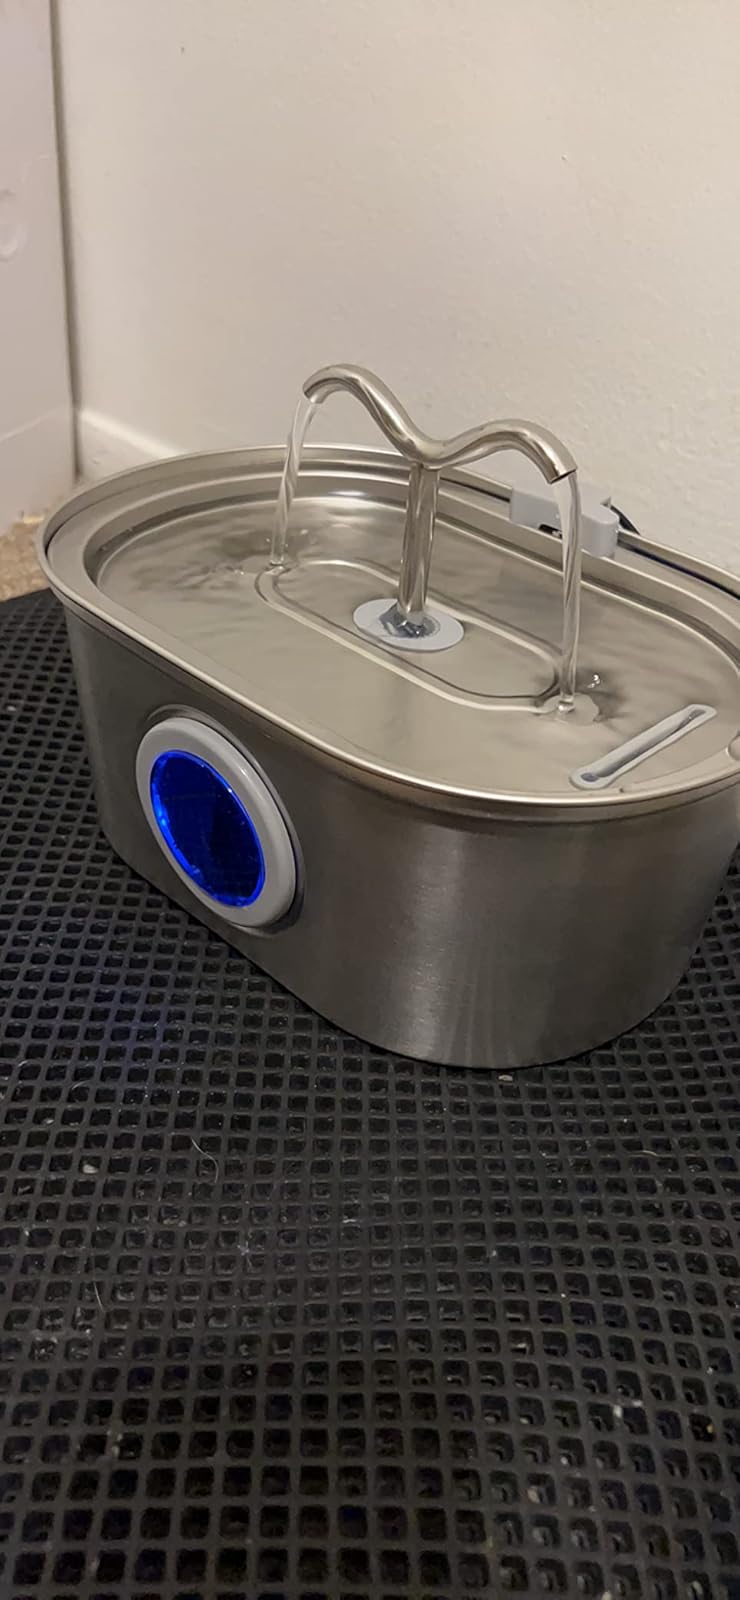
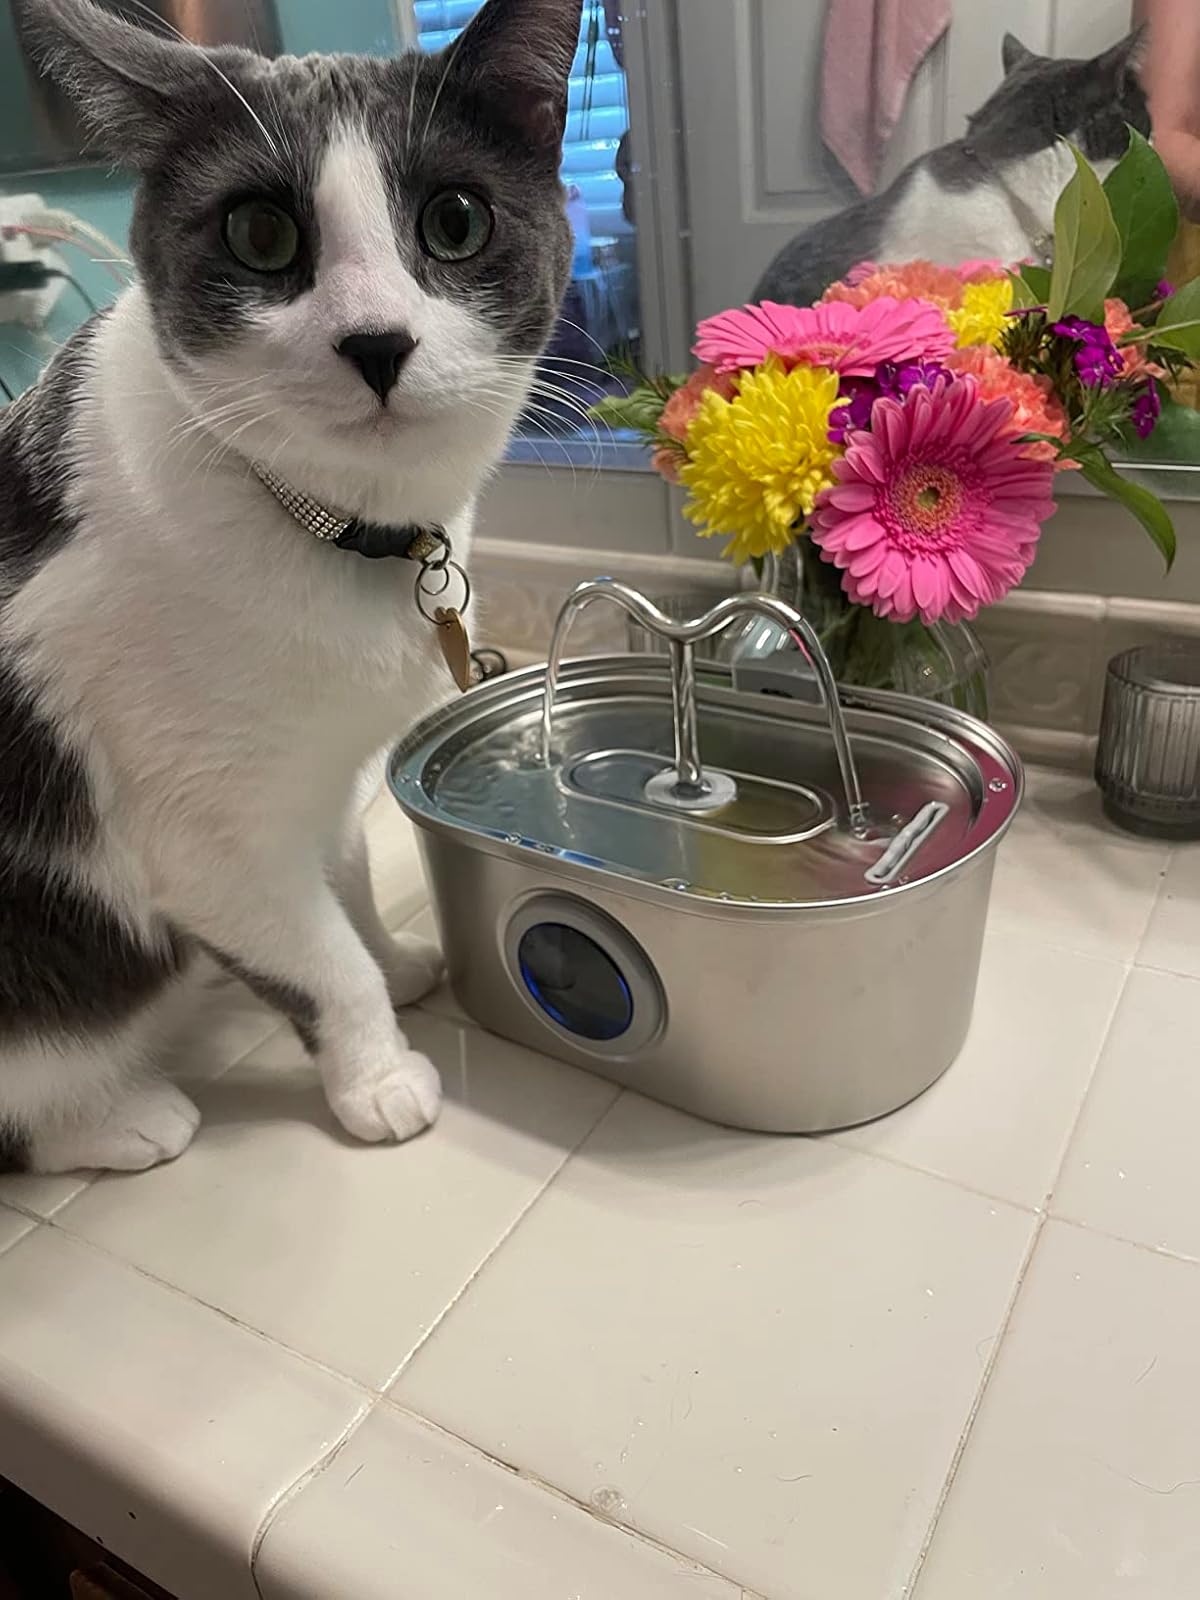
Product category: items_bowl
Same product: yes